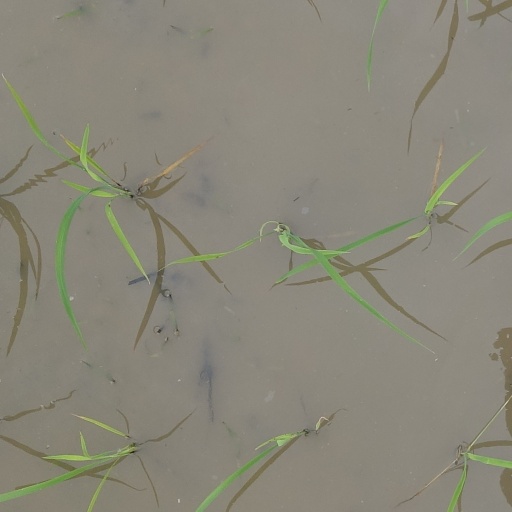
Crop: rice